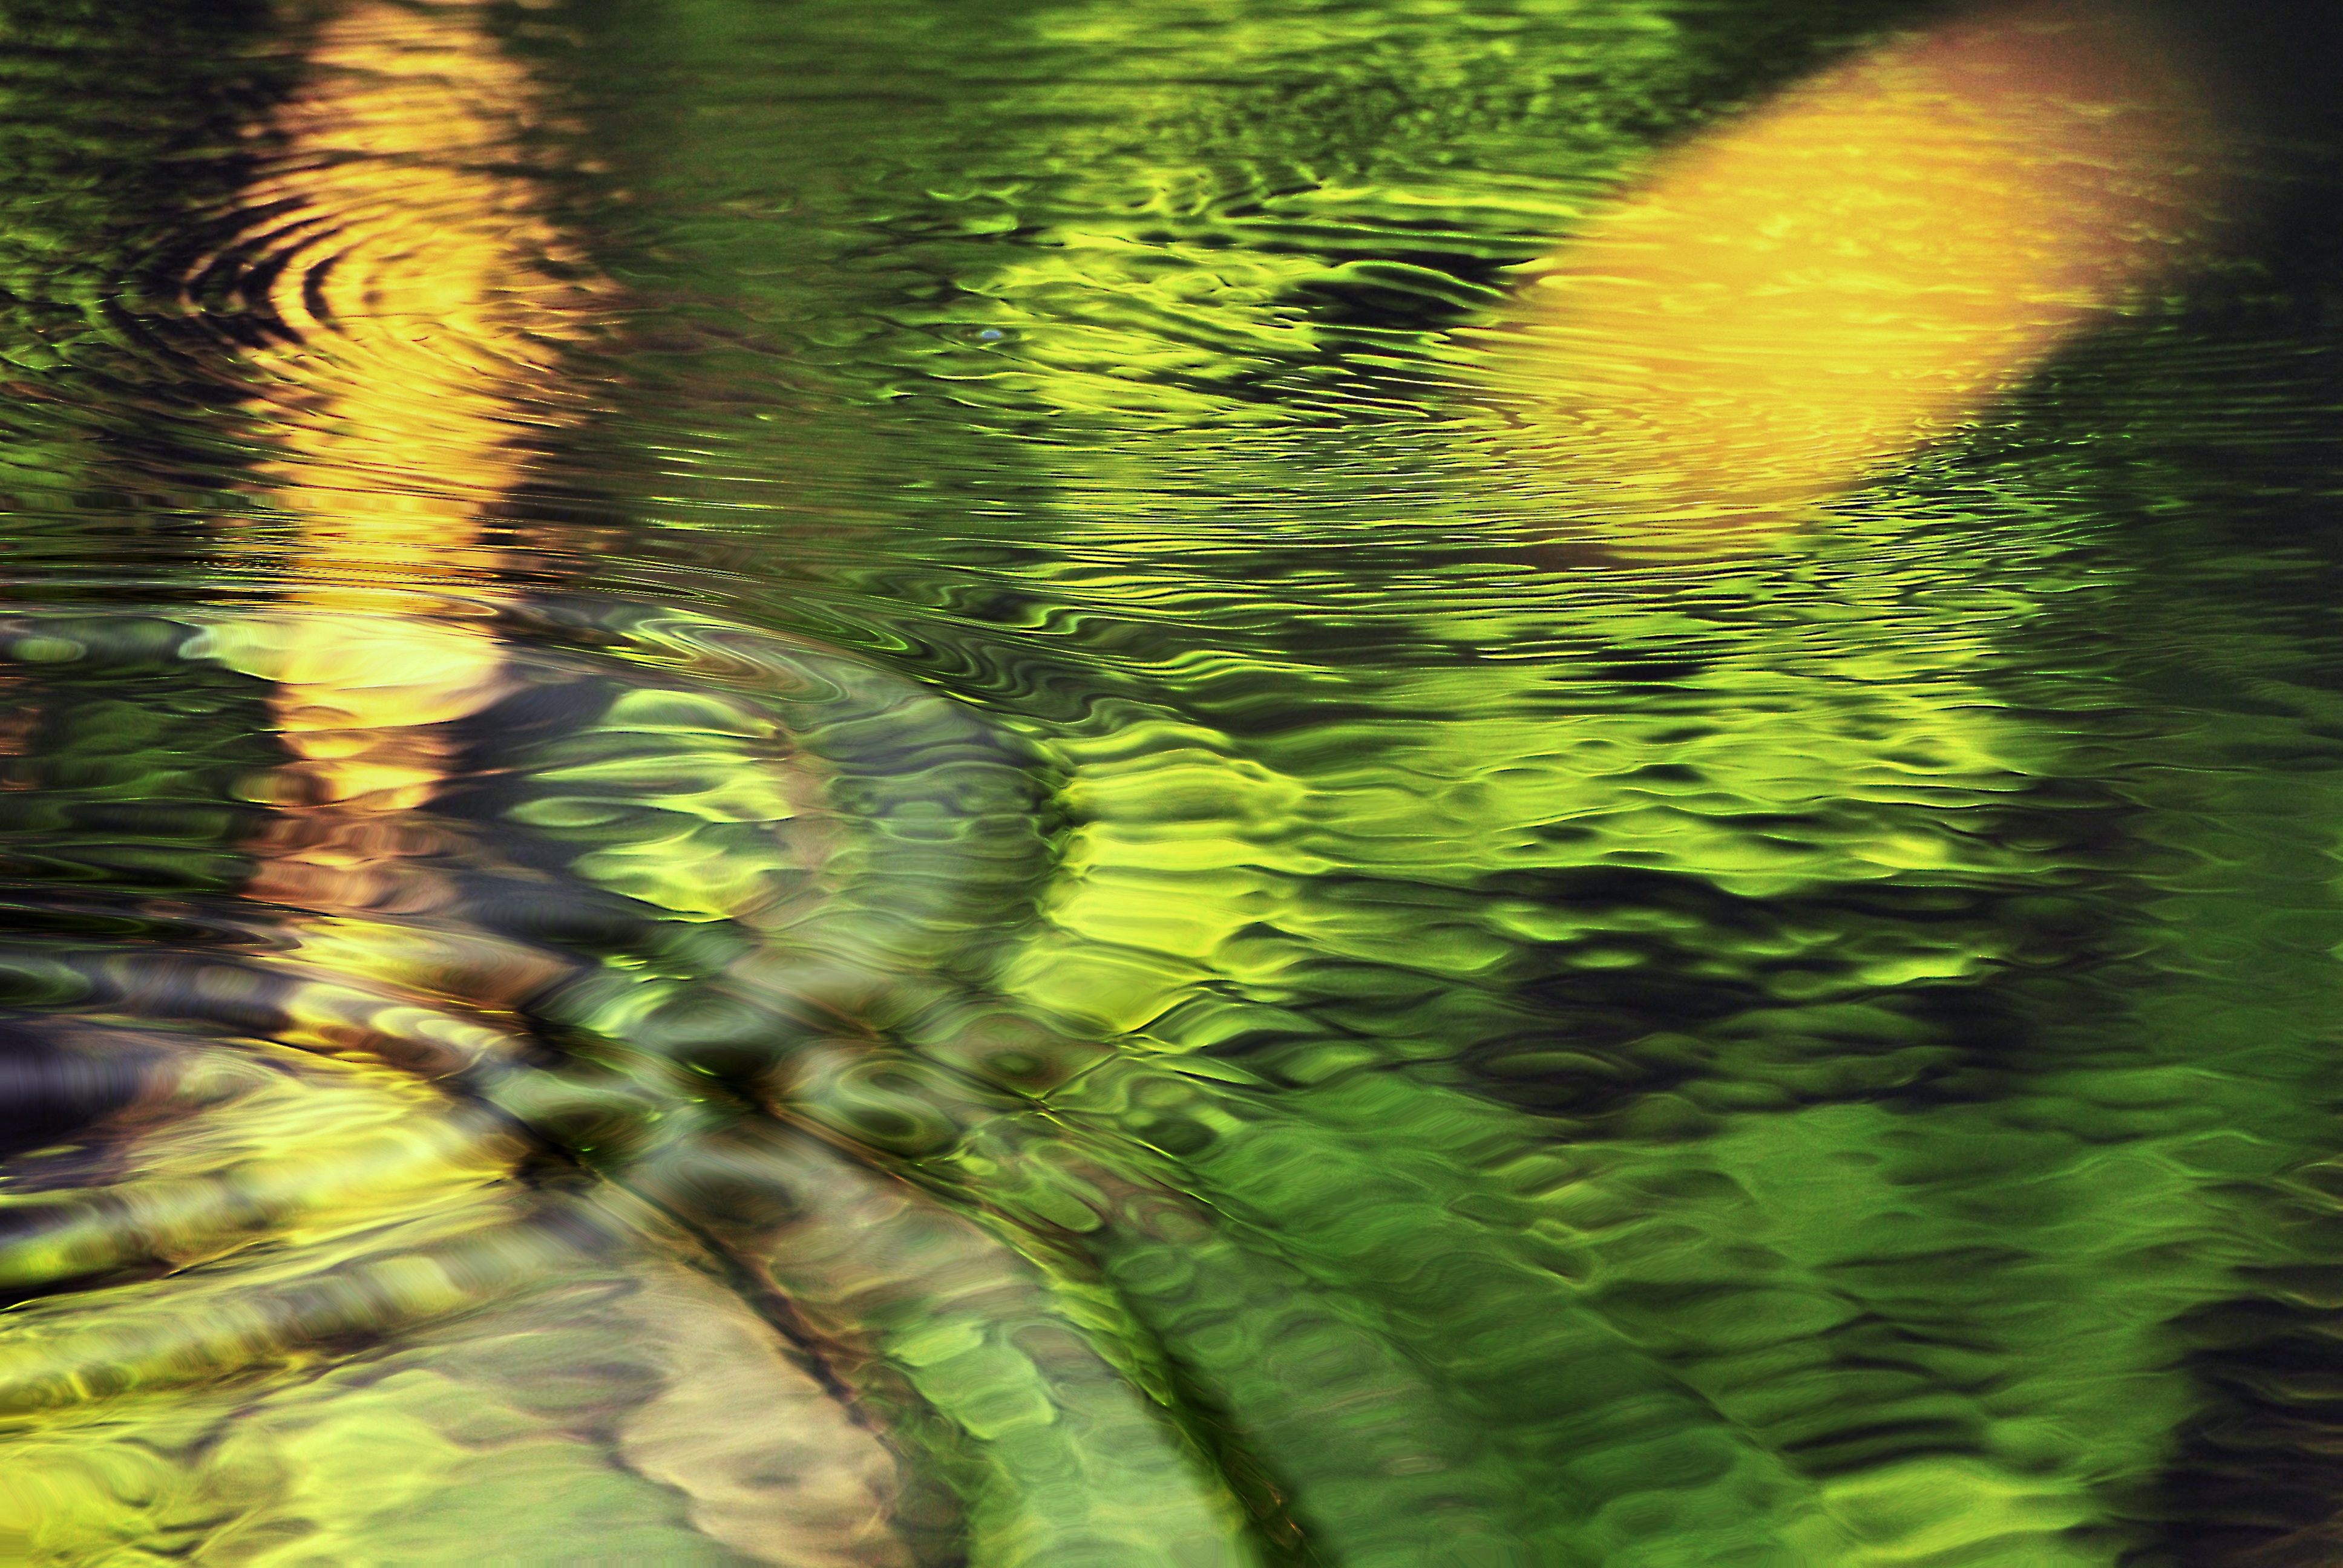
tree, water, nature, forest, grass, plant, sunlight, leaf, flower, pond, pattern, green, reflection, jungle, autumn, desktop, botany, yellow, flora, surface, shadows, rainforest, gentleness, reflections, wallpaper, habitat, fill, the background, invoice, the waves, the prospect of, shades of, heave, flashes of light, the vertebrae